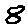
Label: 8